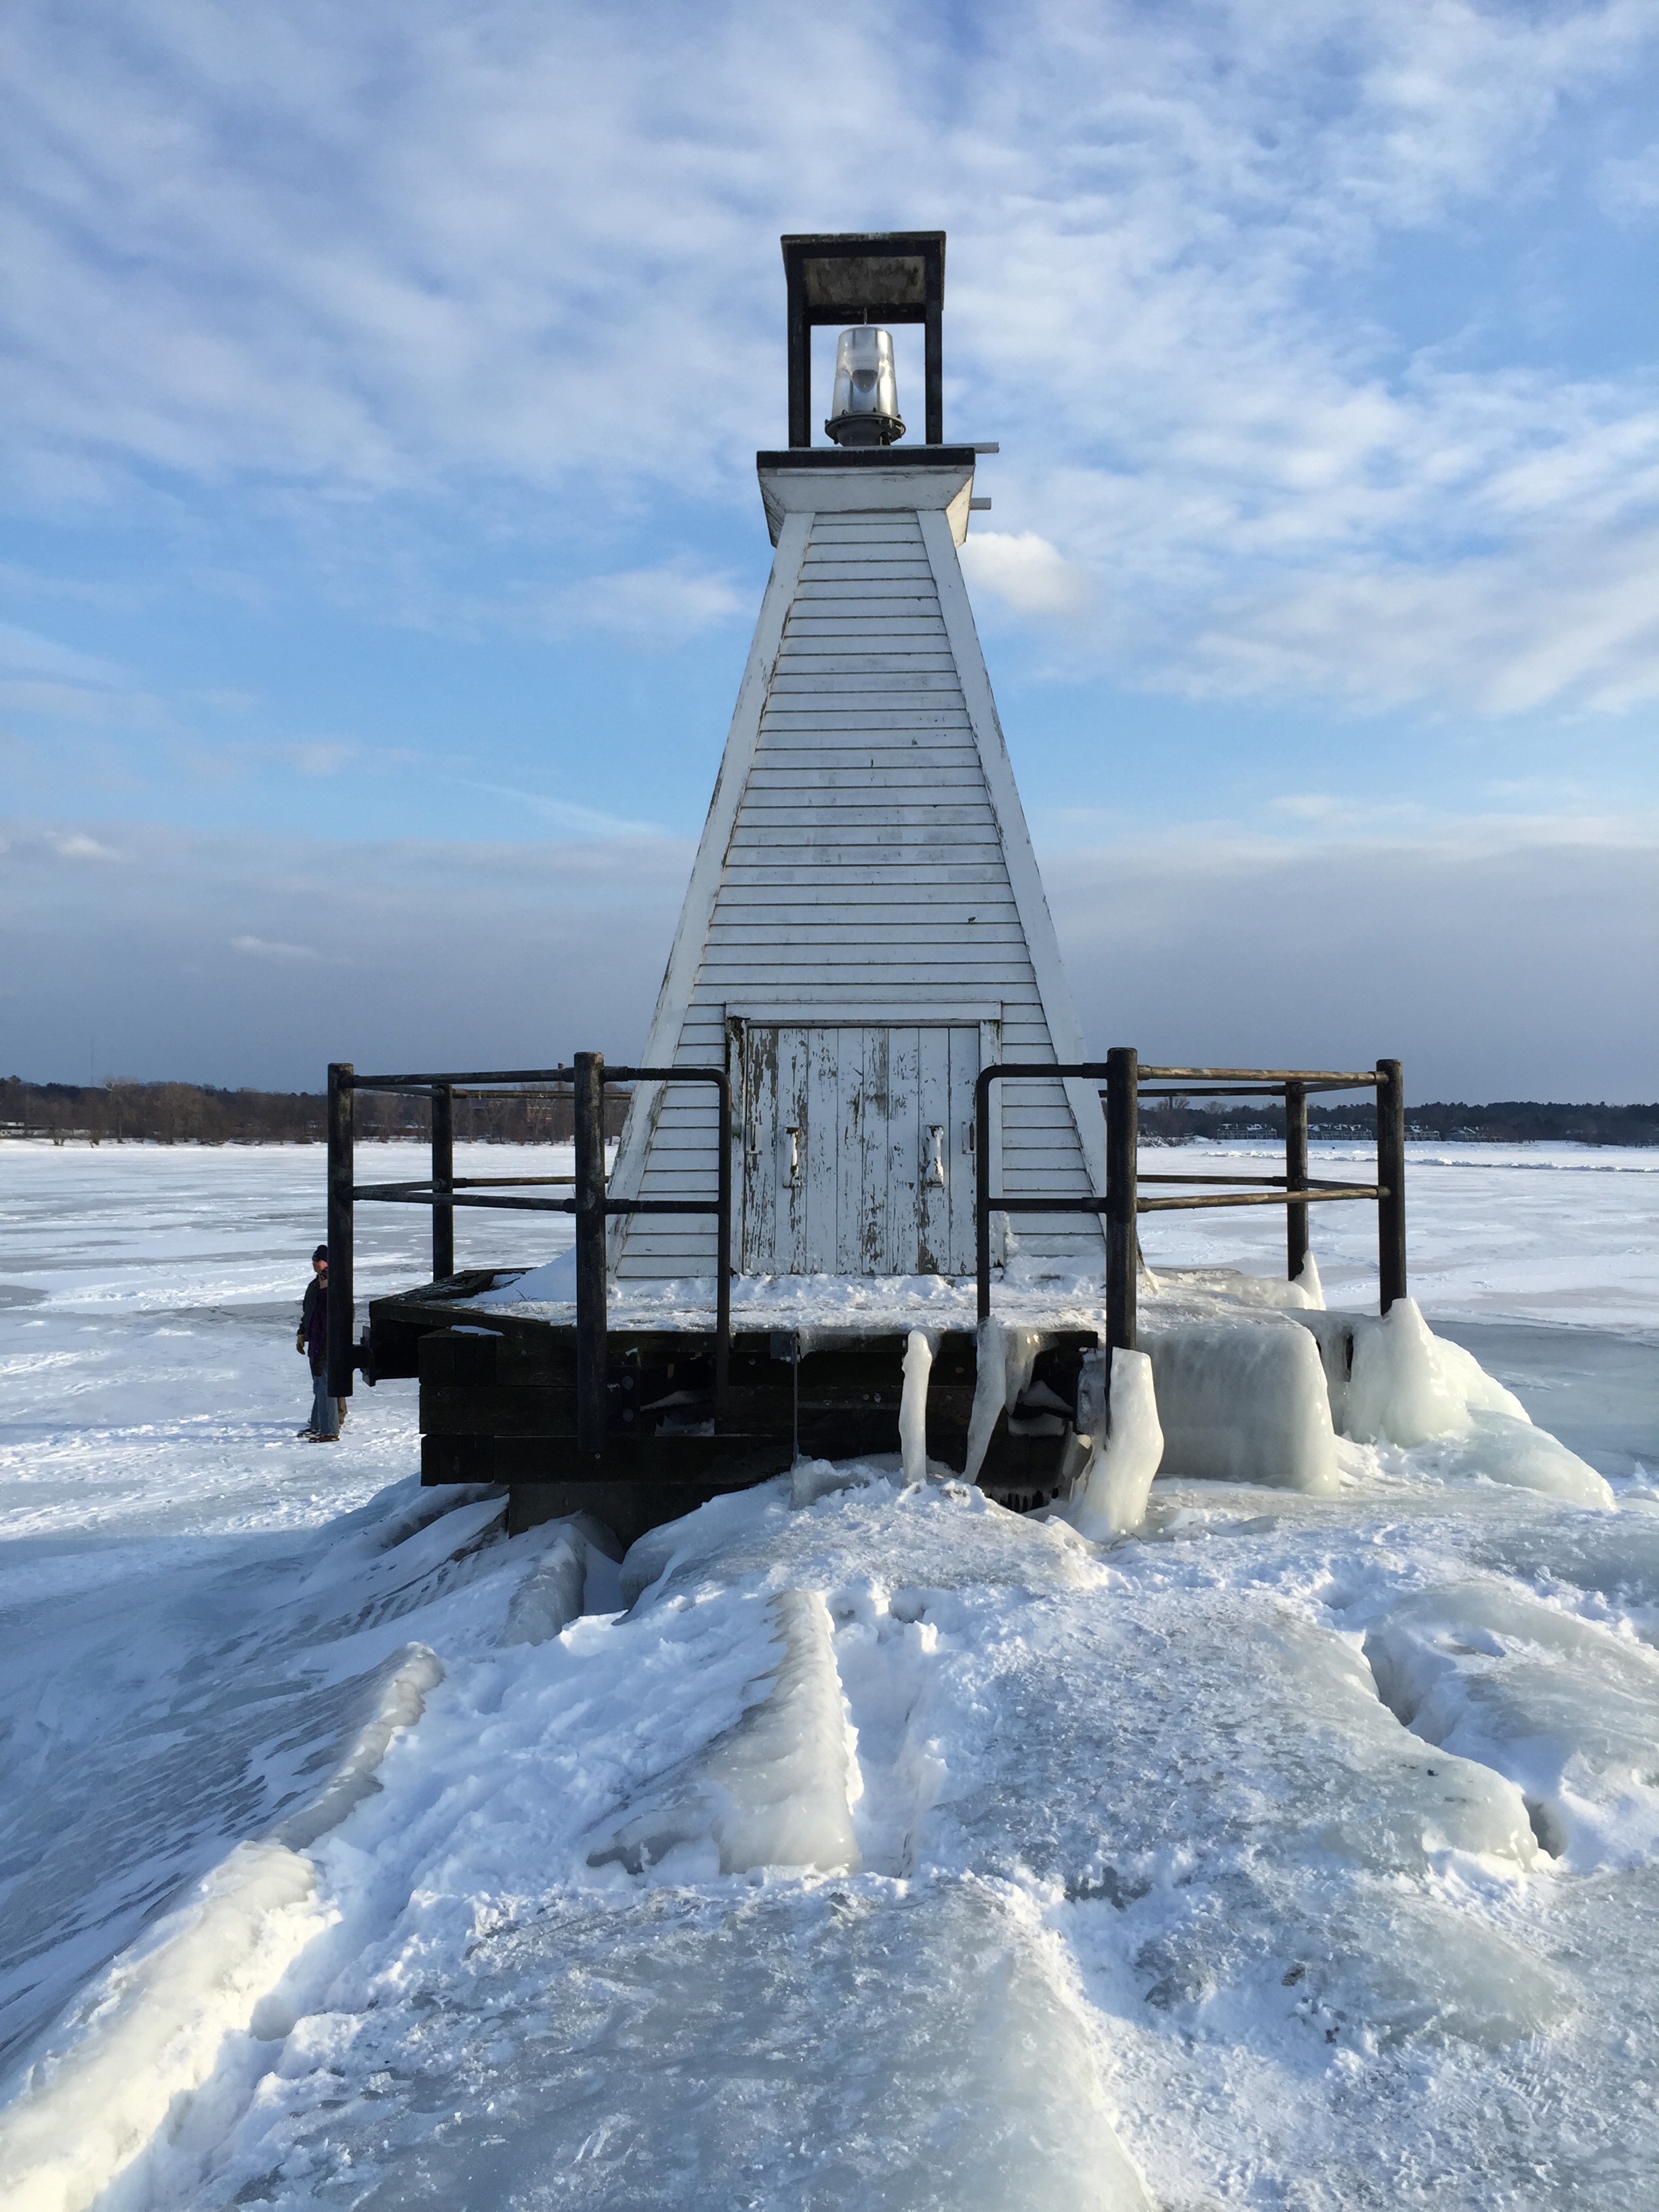
sea, coast, water, ocean, snow, cold, winter, lighthouse, sky, shore, wave, pier, ice, tower, weather, frozen, arctic, season, clouds, vermont